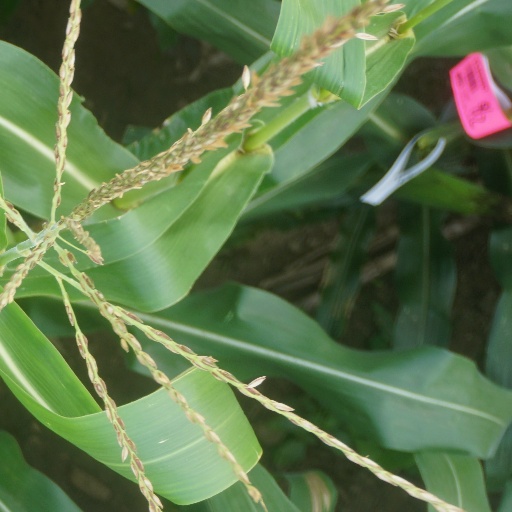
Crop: maize; corn